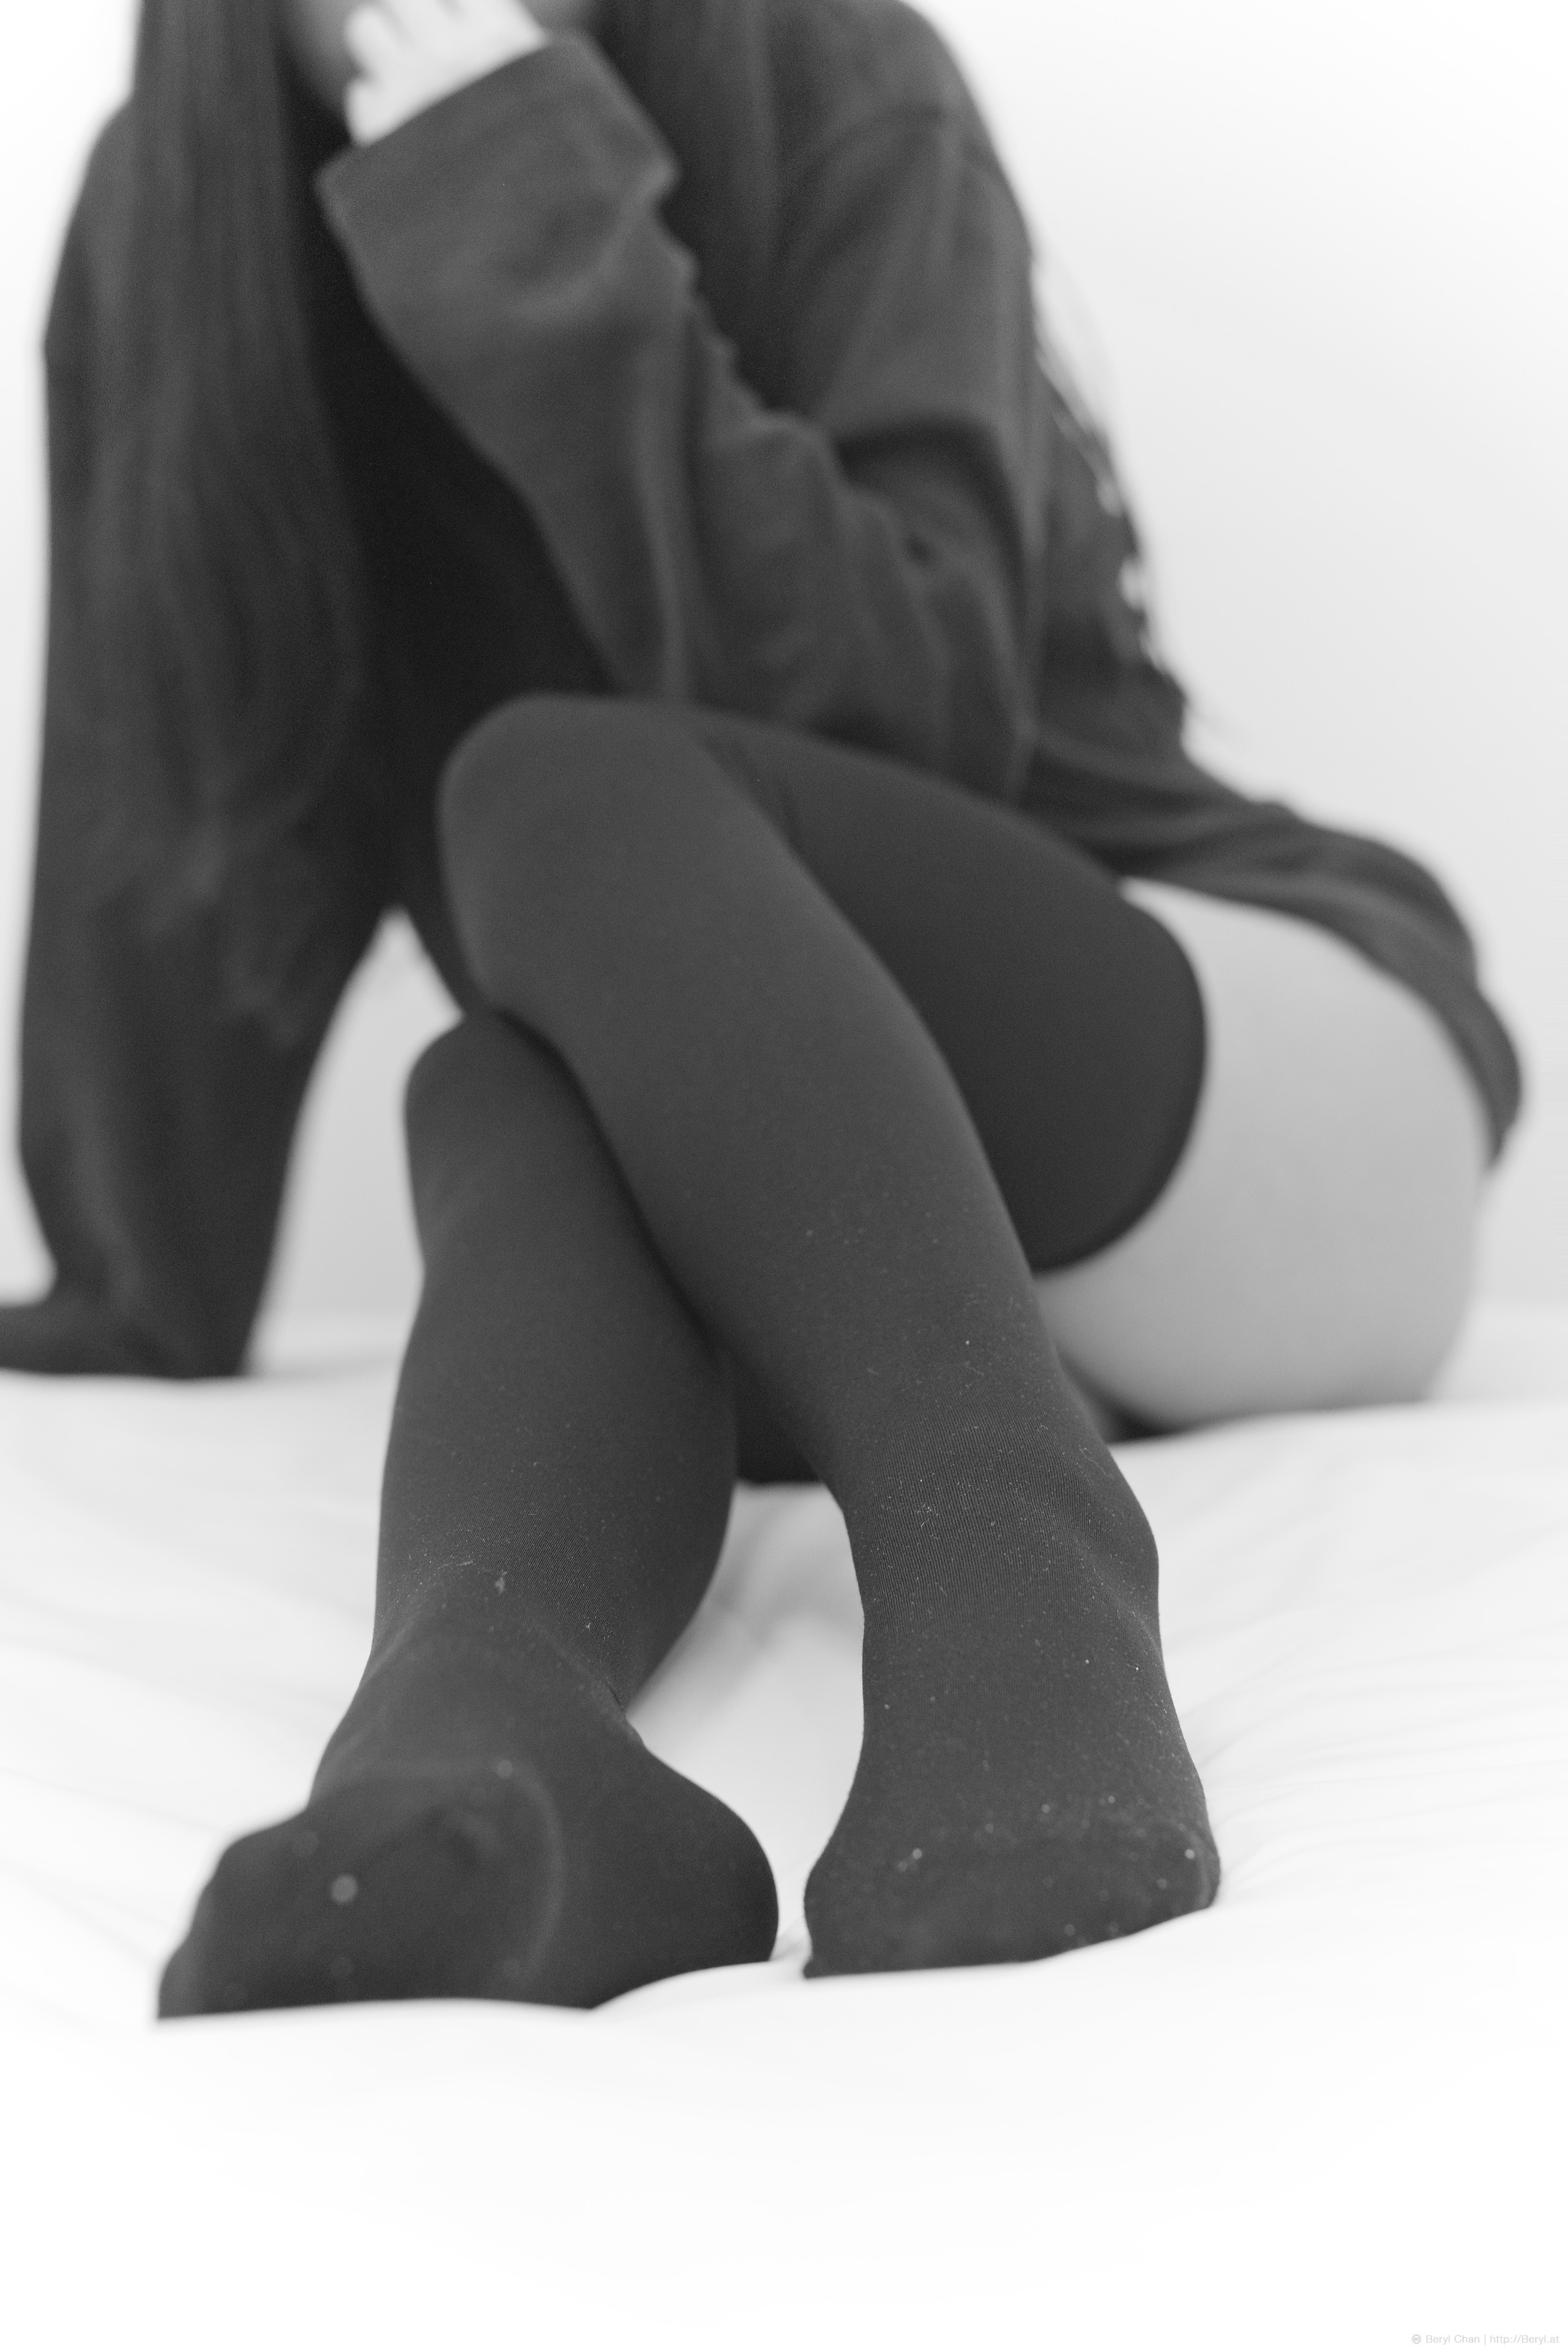
black and white, girl, feet, cute, leg, portrait, foot, sitting, indoor, nikon, black, monochrome, closeup, arm, human body, hands, bed, legs, thigh, footwear, faceless, detail, body, socks, tights, kneehighsocks, nikond800e, kneesocks, manuallensnocpu, teenage, longsocks, schoolgirl, sock, teen, photo shoot, sense, monochrome photography, human positions